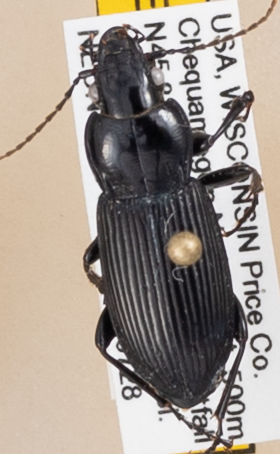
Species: Pterostichus melanarius melanarius
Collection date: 2020-07-28
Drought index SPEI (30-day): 2.09
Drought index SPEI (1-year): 1.69
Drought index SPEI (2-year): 2.09